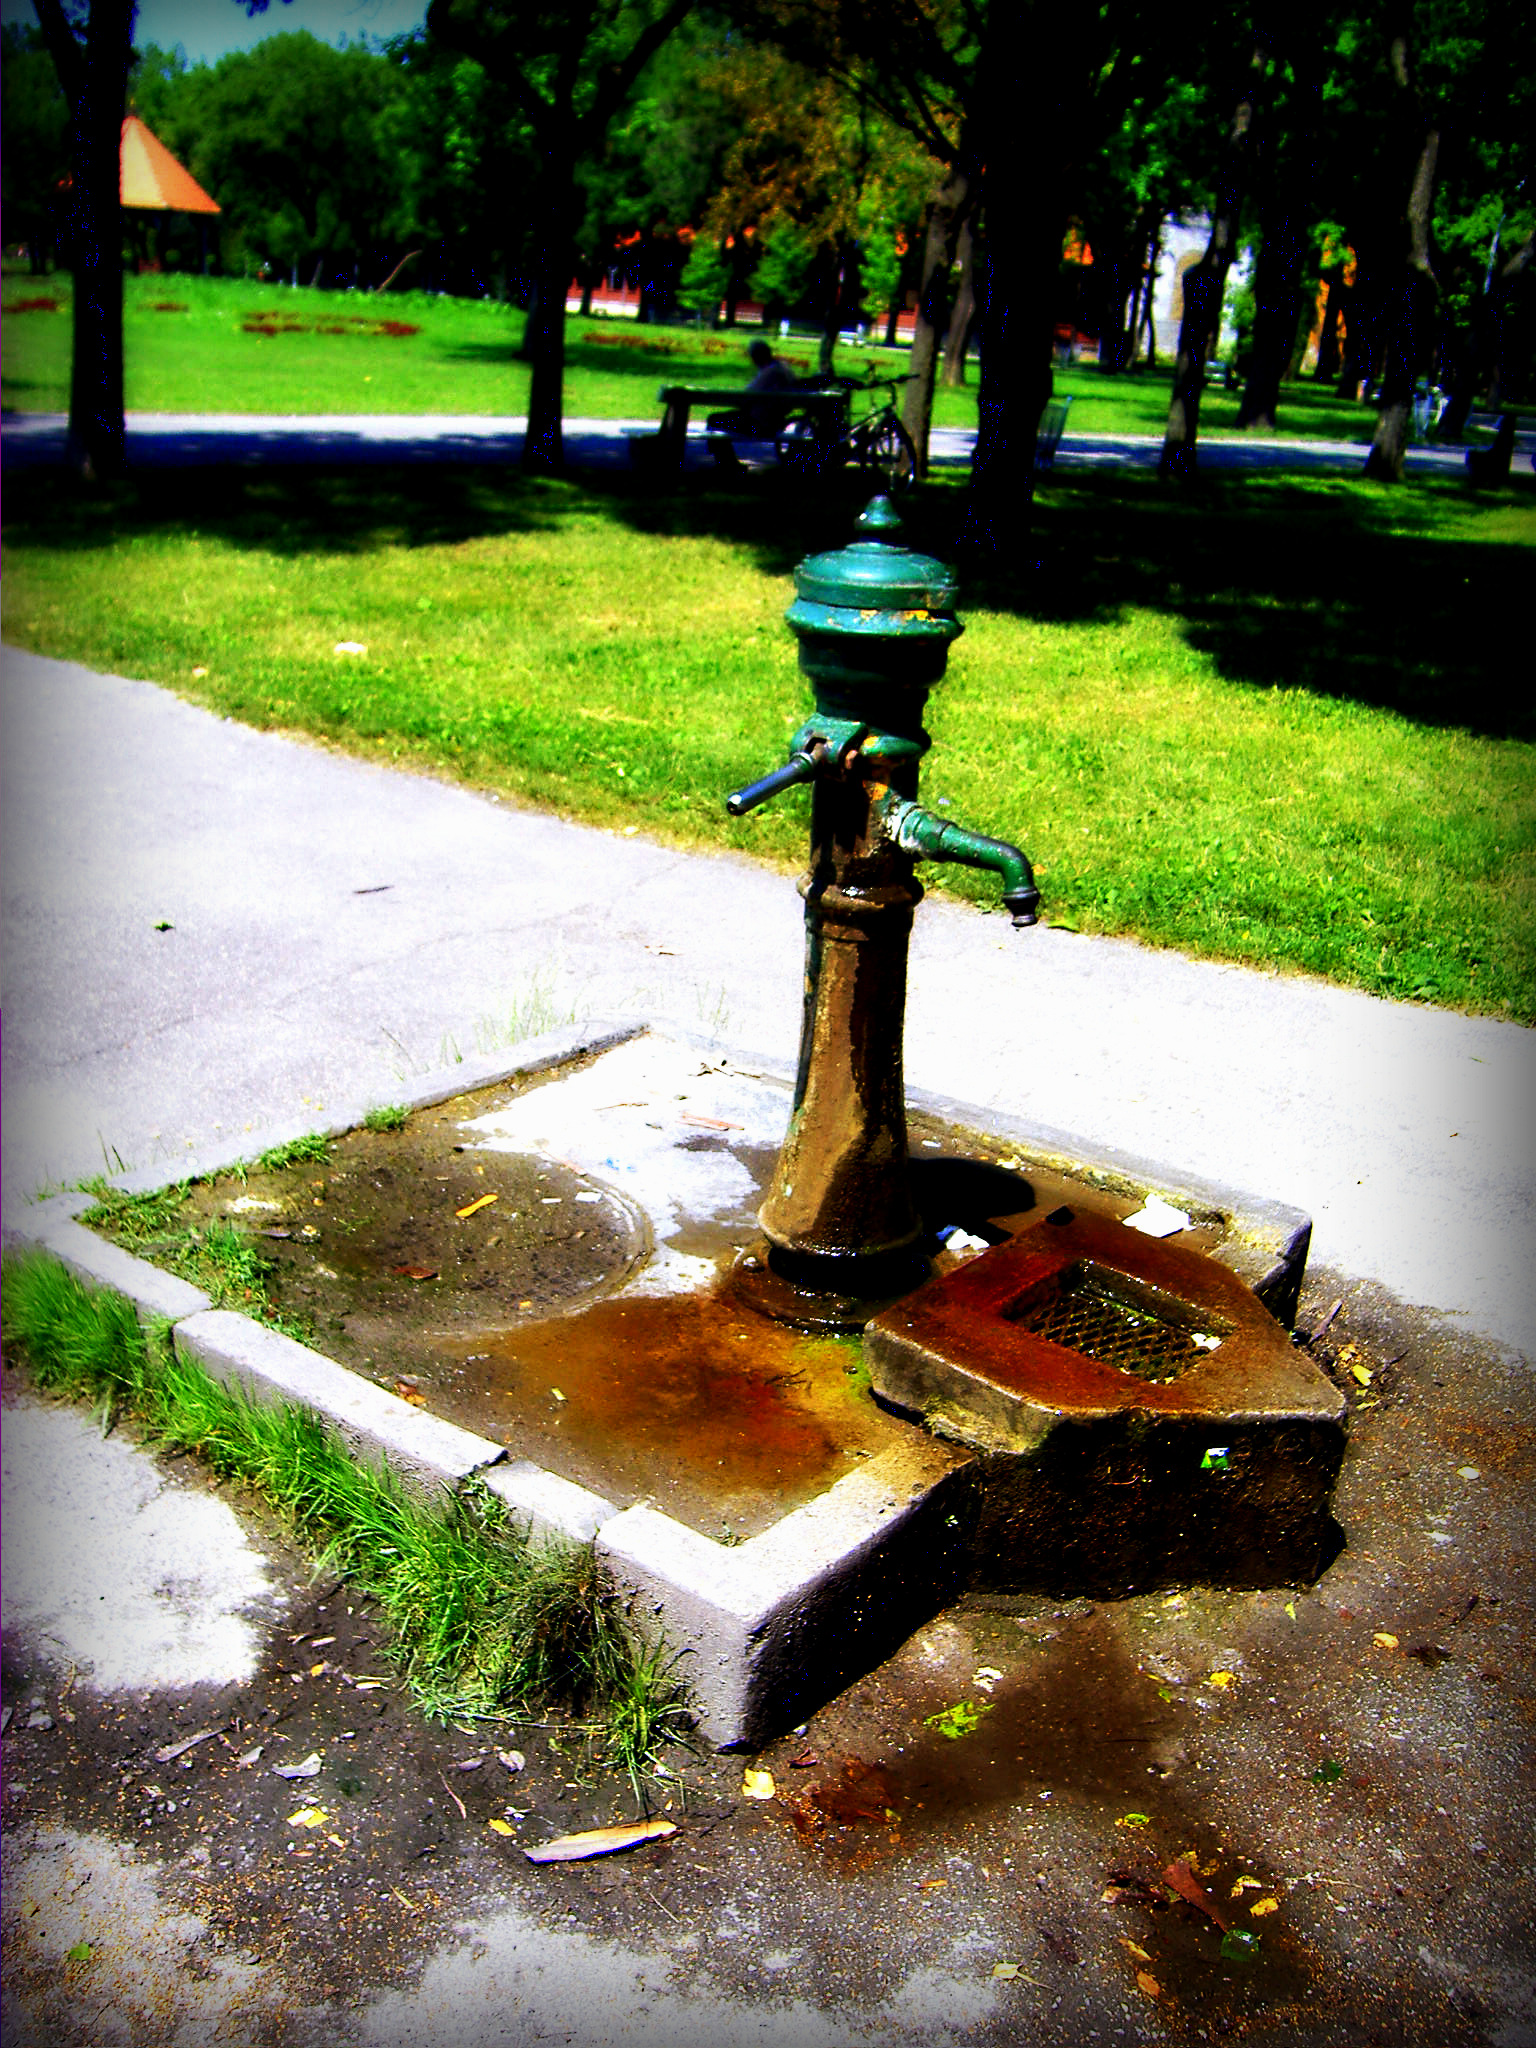
water, pump, vintage, retro, park, summer, vacation, Palic, lake, subotica, tree, grass, reflection, plant, recreation